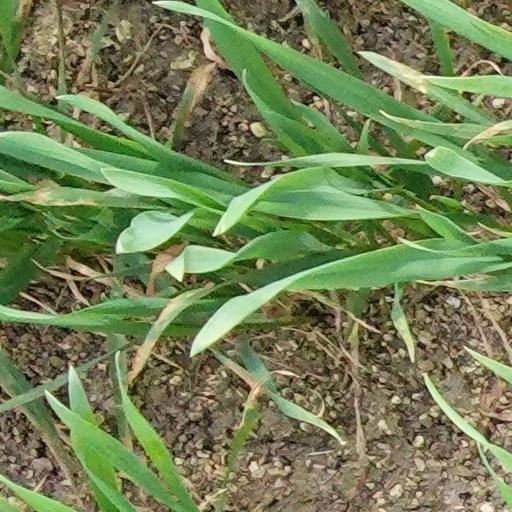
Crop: wheat